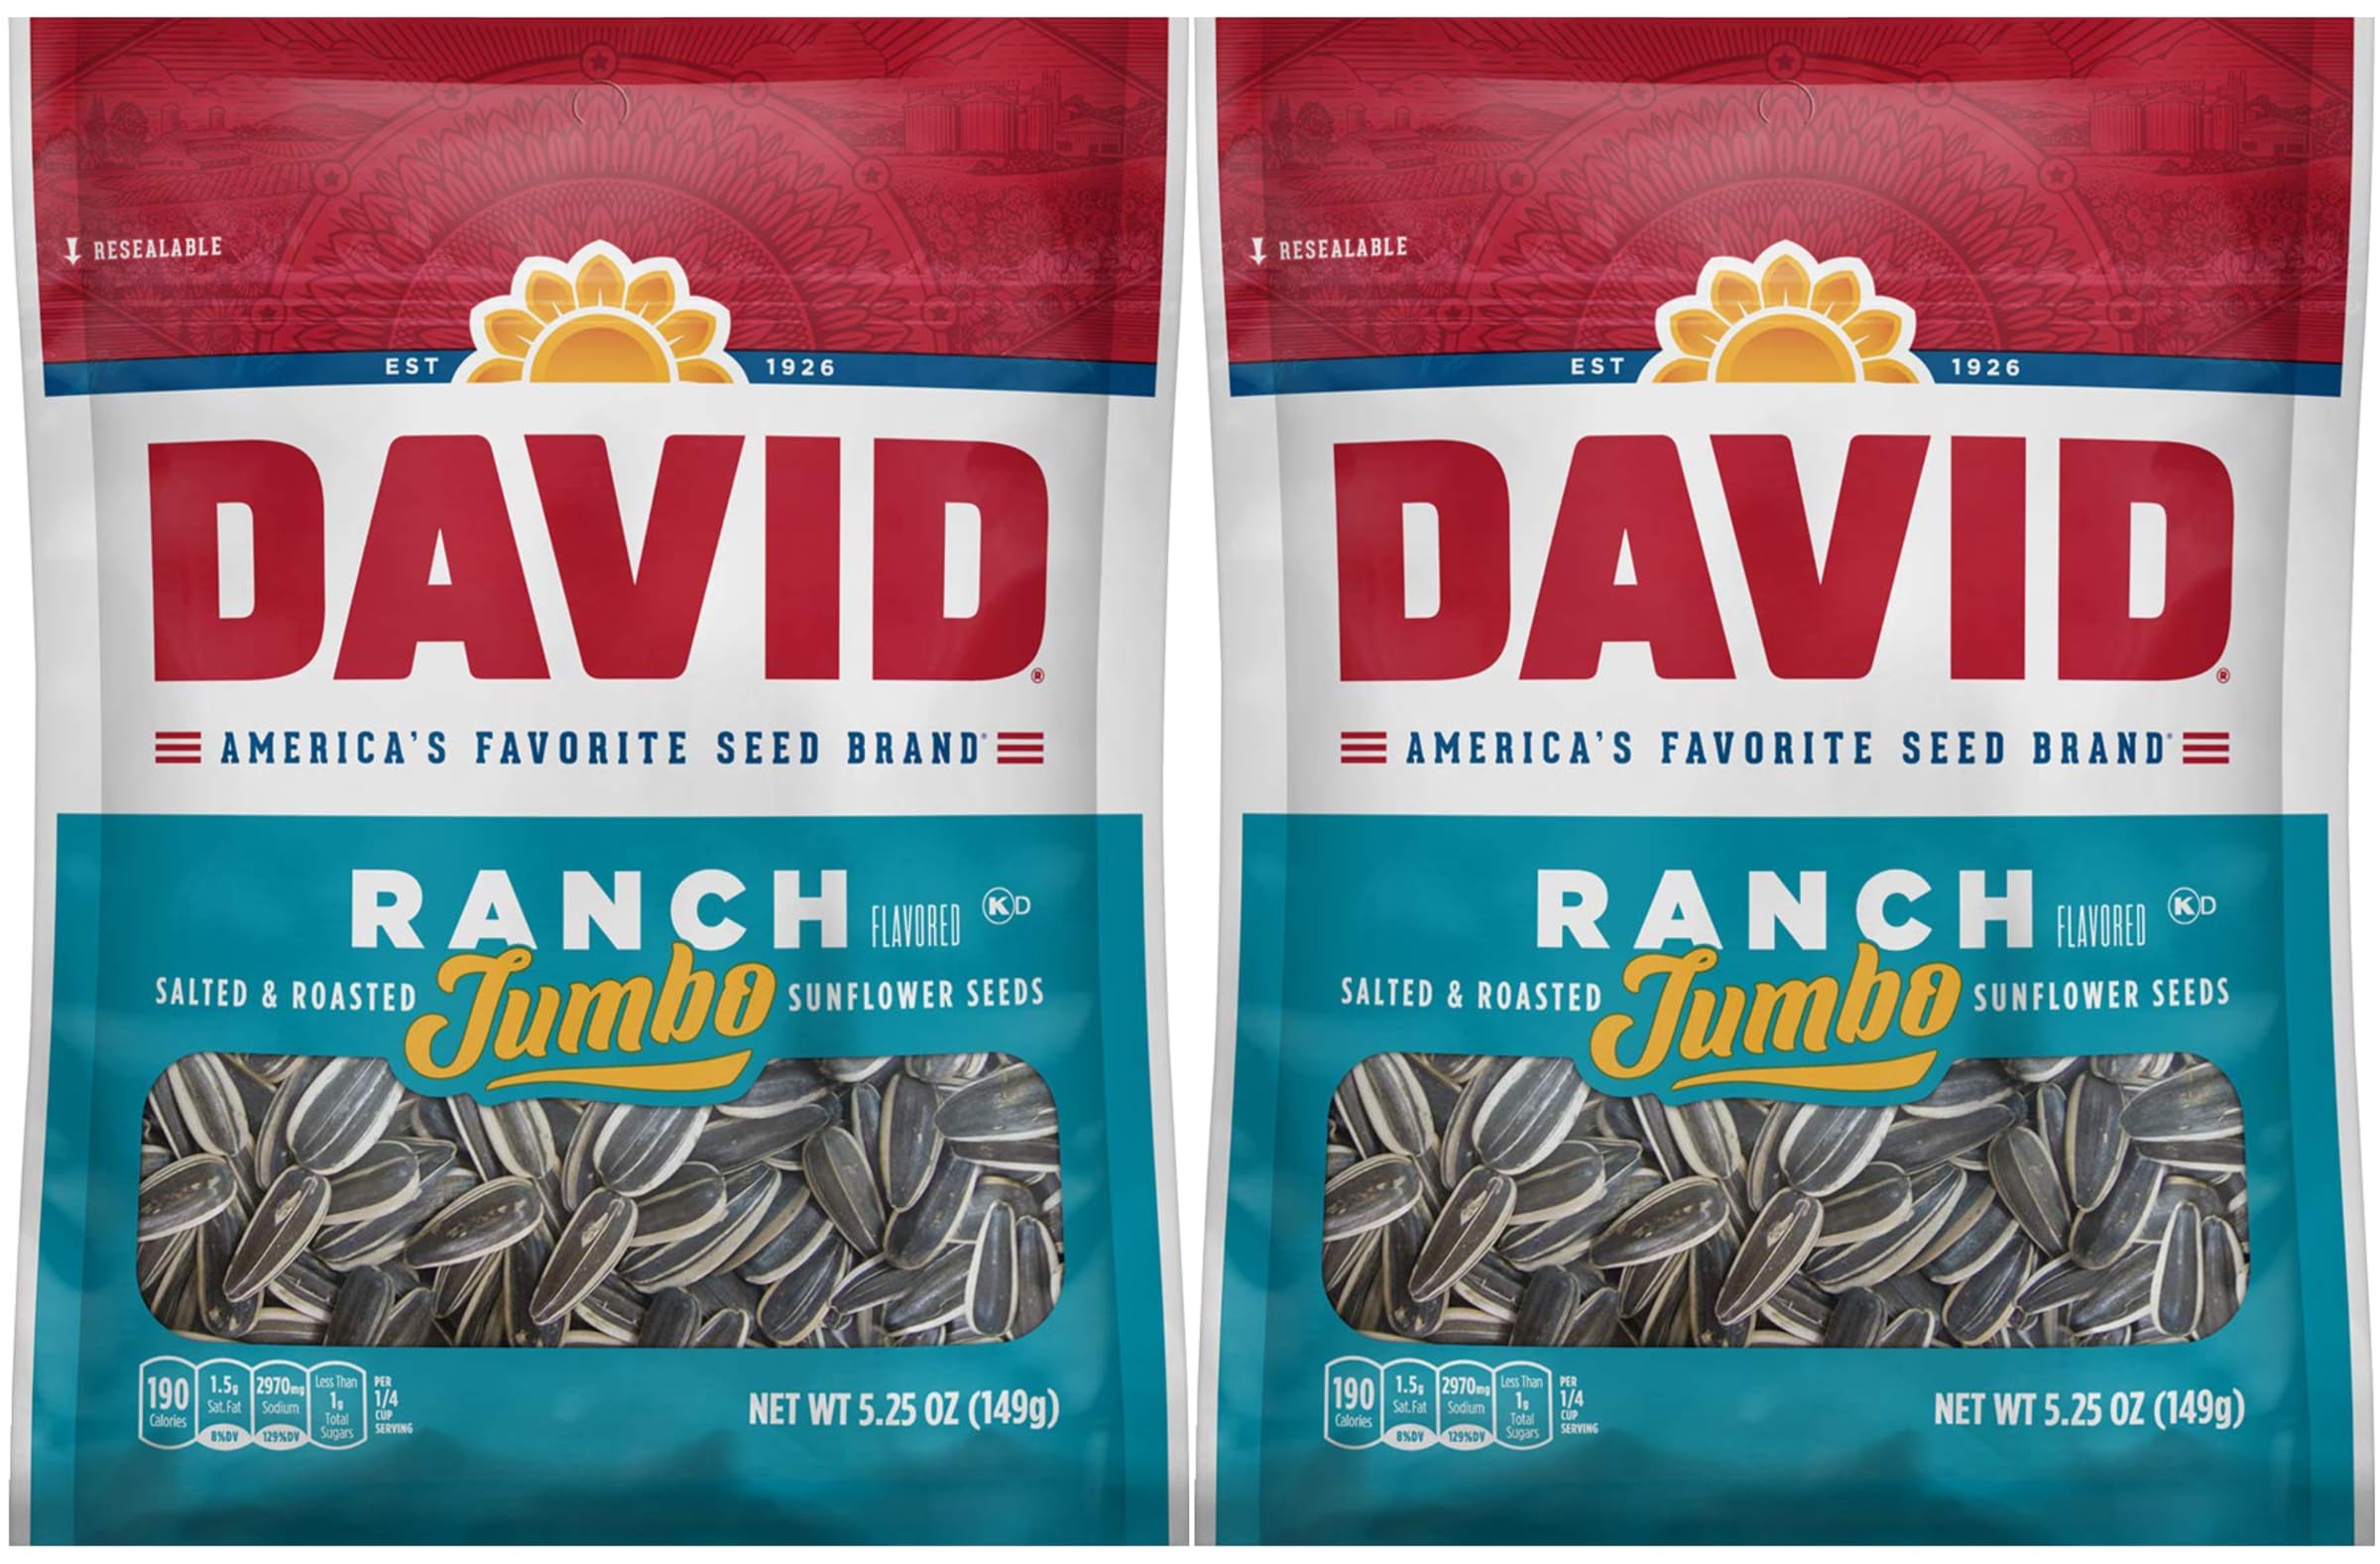
Item Name: David, Sunflower Seeds, Roasted & Salted, Ranch, 5.25oz Bag (Pack of 2)
Bullet Point 1: Bursting ,Flavor, Roasting, Seasoned, Ranch, Quality, Taste, Sunflower, Sunflower Seeds, Seeds, Satisfying, Cracking , Snack,
Bullet Point 2: Gluten Free, Americas Brand, Quality Seeds , Great Taste , Jumbo, David , Eat, Spit, Be, Happy
Bullet Point 3: Roast, Natural , Artificial, Natural Flavor, Artificial Flavor , Ranch Flavor, Cowboy, Shell, Kernels, Salted, Resealable ,
Bullet Point 4: David Sunflower Seeds, David Sunflower Seeds Jumbo, David Sunflower Seeds Sweet And Spicy, David Sunflower Seeds Bucket, David Sunflower Seeds Nacho Cheese, David Nacho Cheese BBQ, David Sunflower Seeds Ranch, David Sunflower Seeds Variety Pack, David Sunflower, David Sunflower Seeds Sweet and Salty, Sunflower Seeds, Sunflower Seed Butter, Sunflower Seed Snacks, Snack Food, Salty Snack, Sunflower Seeds Unsalted, Sunflower Seeds Raw, Salad Toppings, Sunflower Seeds To Plant, Vegan Snack, Keto,
Bullet Point 5: Go, Snacks On The Go, On The Go Snacks, Food, Healthy Food. Healthy Snacks For Adults , Healthy Snack For Kids, Healthy Snack For Lunch, Healthy Snack Boxes Care Packages, Healthy Snack Pack, Cracked Pepper, Pepper, Cracked,Lunch Snacks, Lunch Snacks For Kids, Lunch Snacks For Prime Pantry, Lunch Snacks For Adults, Lunch Snack Packs, Salted, Unsalted, Roasted, Unroasted, Seeds, Kernels, Tasty , Tasty Treats, Movie Snacks, Movie Snack Gift Set, Movie Snack Gifts, Baseball Snacks, Baseball Snac
Product Description: Bursting ,Flavor, Roasting, Seasoned, Ranch, Quality, Taste, Sunflower, Sunflower Seeds, Seeds, Satisfying, Cracking , Snack, Gluten Free, Americas Brand, Quality Seeds , Great Taste , Jumbo, David , Eat, Spit, Be, Happy Roast, Natural , Artificial, Natural Flavor, Artificial Flavor , Ranch Flavor, Cowboy, Shell, Kernels, Salted, Resealable, avid Sunflower Seeds, David Sunflower Seeds Jumbo, David Sunflower Seeds Sweet And Spicy, David Sunflower Seeds Bucket, David Sunflower Seeds Nacho Cheese, David Nacho Cheese BBQ, David Sunflower Seeds Ranch, David Sunflower Seeds Variety Pack, David Sunflower, David Sunflower Seeds Sweet and Salty, Sunflower Seeds, Sunflower Seed Butter, Sunflower Seed Snacks, Snack Food, Salty Snack, Sunflower Seeds Unsalted, Sunflower Seeds Raw, Salad Toppings, Sunflower Seeds To Plant, Vegan Snack, Keto,Go, Snacks On The Go, On The Go Snacks, Food, Healthy Food. Healthy Snacks For Adults , Healthy Snack For Kids, Healthy Snack For Lunch, Healthy Snack Boxes Care Packages, Healthy Snack Pack, Cracked Pepper, Pepper, Cracked,Lunch Snacks, Lunch Snacks For Kids, Lunch Snacks For Prime Pantry, Lunch Snacks For Adults, Lunch Snack Packs, Salted, Unsalted, Roasted, Unroasted, Seeds, Kernels, Tasty , Tasty Treats, Movie Snacks, Movie Snack Gift Set, Movie Snack Gifts, Baseball Snacks, Baseball
Value: 10.5
Unit: Ounce

Price: 9.54